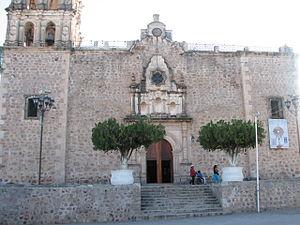
Cet article recense les sites inscrits au patrimoine mondial au Mexique.